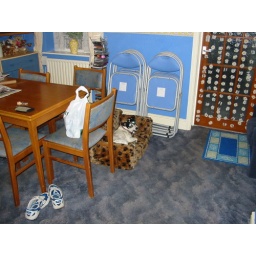
Scooby on sofa bed in front room